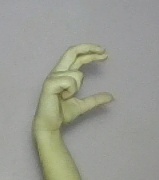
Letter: thal